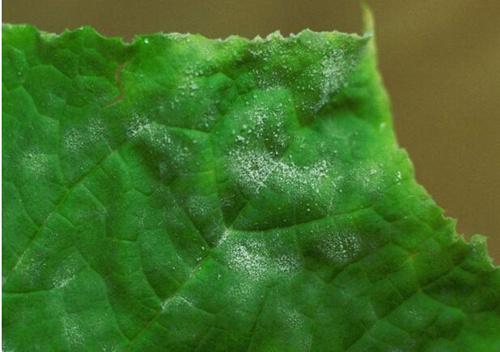
Plant: Cucumber
Disease: cucumber powdery mildew